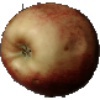
Label: Apple Red 3